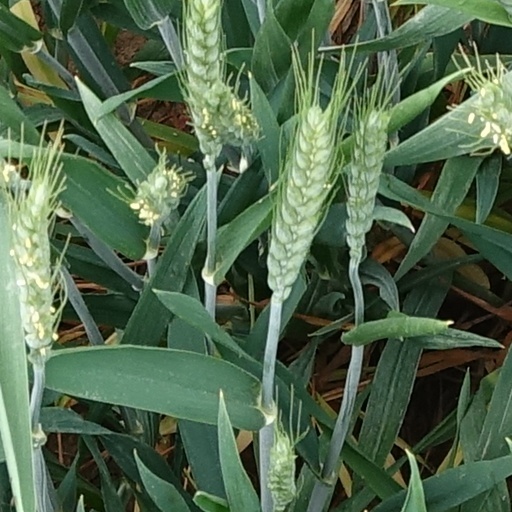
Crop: wheat